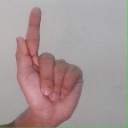
अक्षर: ळ